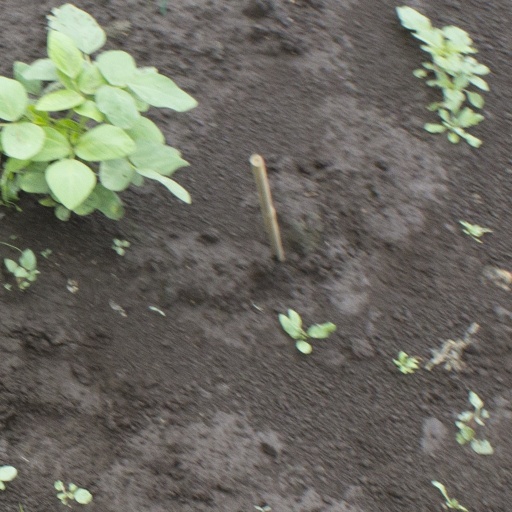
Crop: soybean